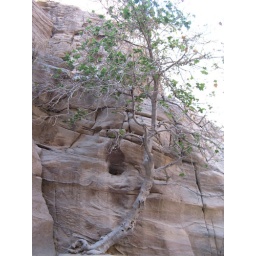
tree in the rock